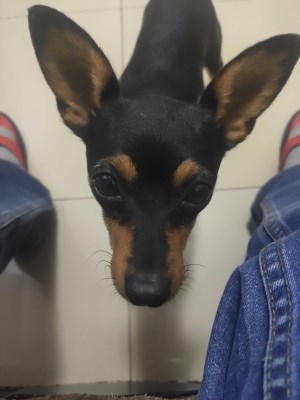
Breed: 561-n000127-miniature_pinscher